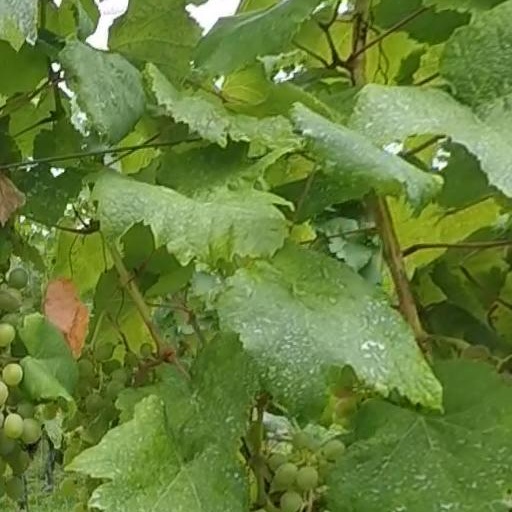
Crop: grape